List of birds of South America

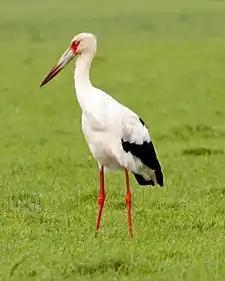
Maguari stork

The penguins are a group of aquatic, flightless birds living almost exclusively in the Southern Hemisphere. Most penguins feed on krill, fish, squid, and other forms of sealife caught while swimming underwater.